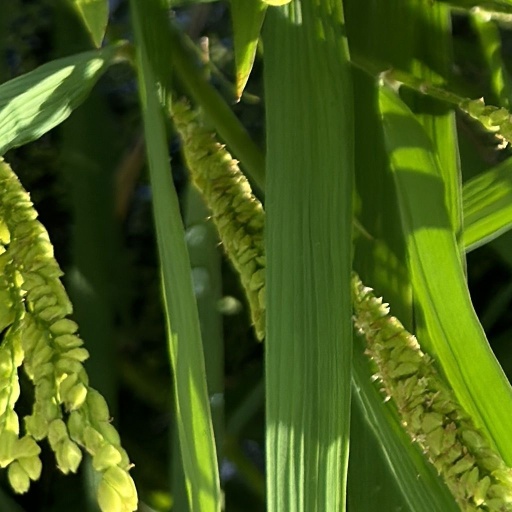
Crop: rice